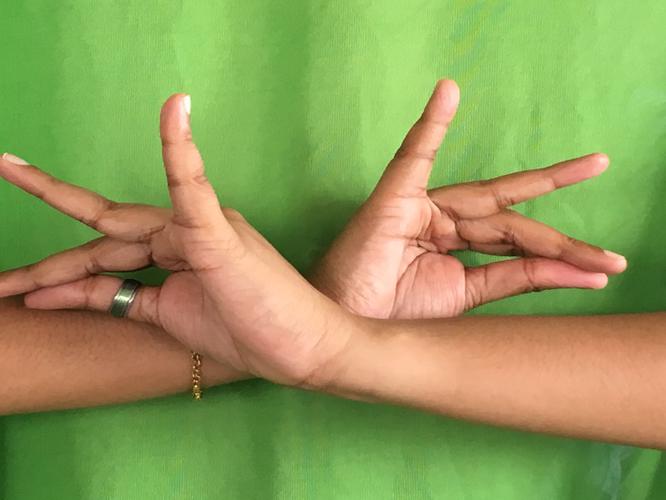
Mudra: Katakavardhana
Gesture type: double_hand